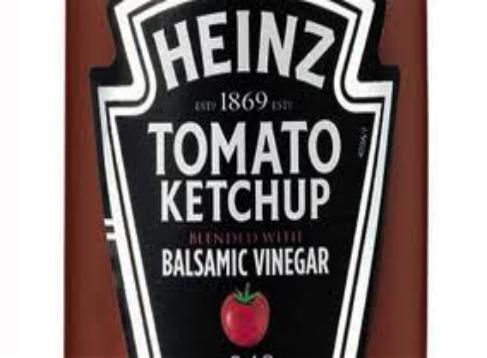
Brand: Heinz Tomato Ketchup
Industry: Food